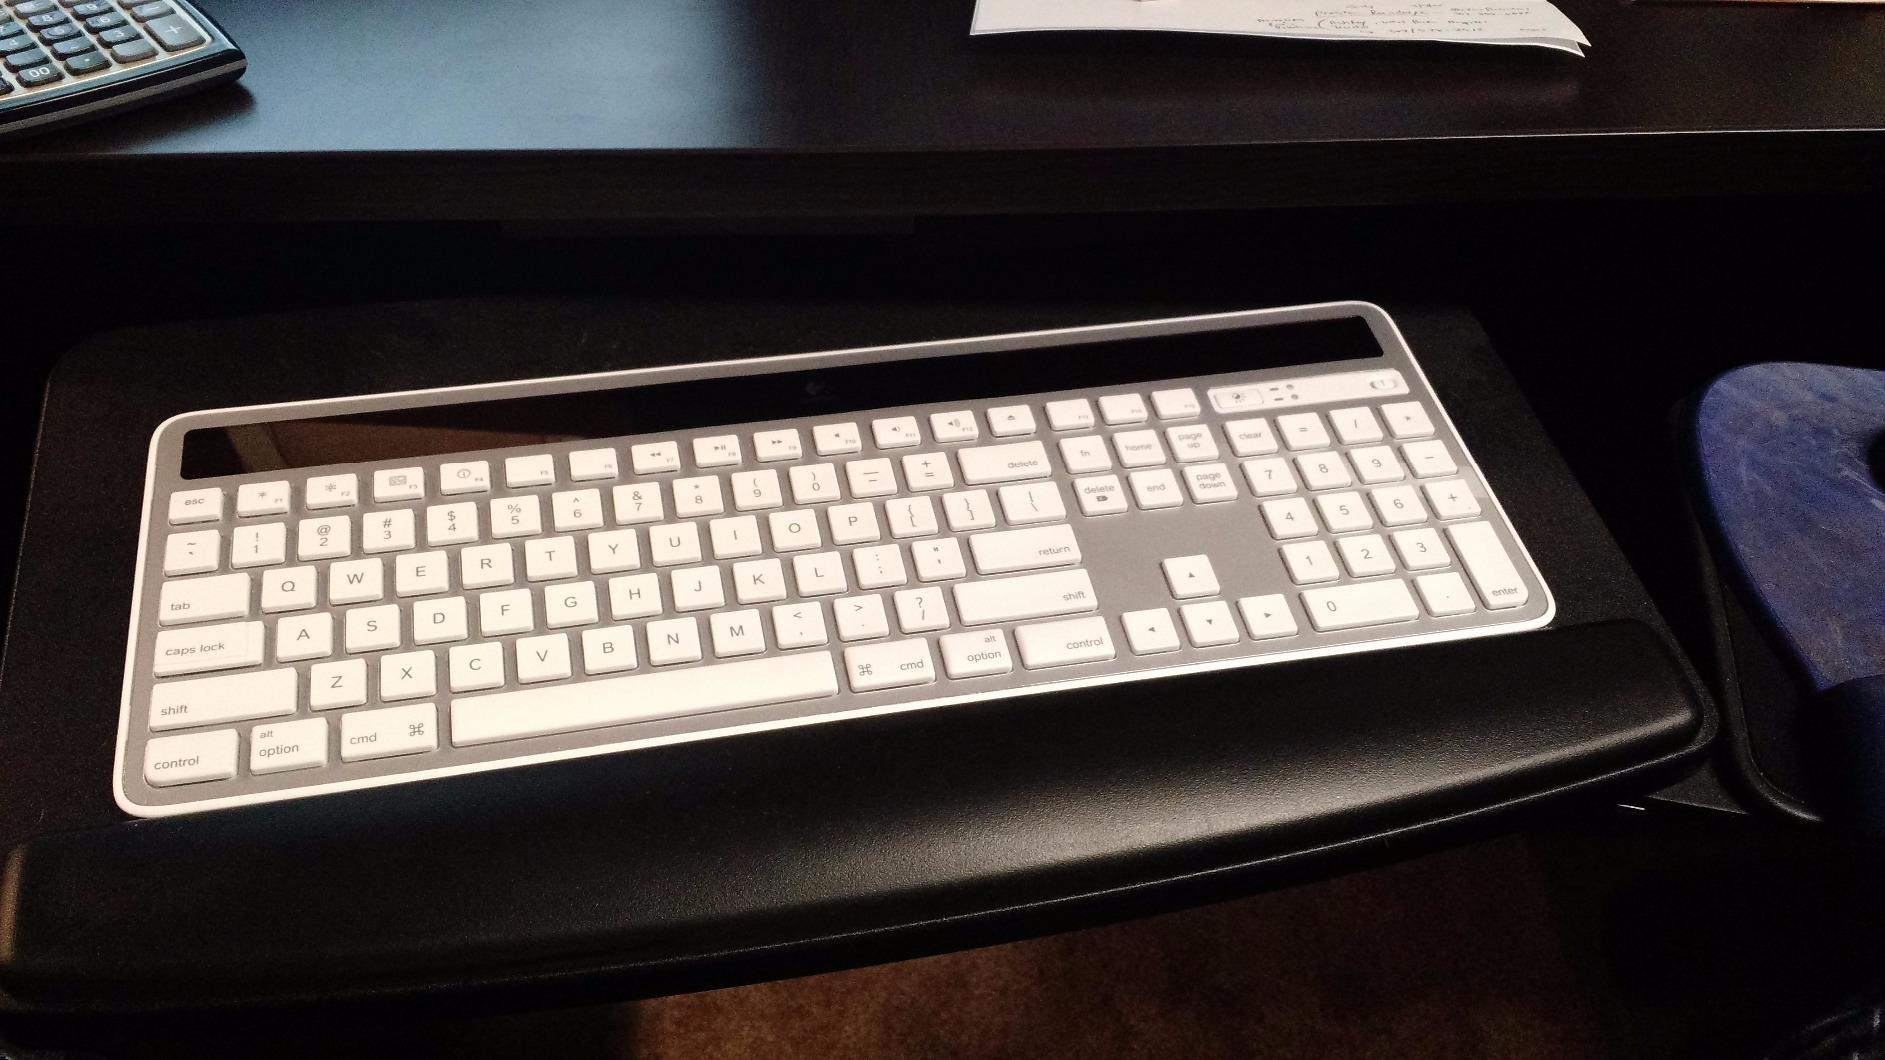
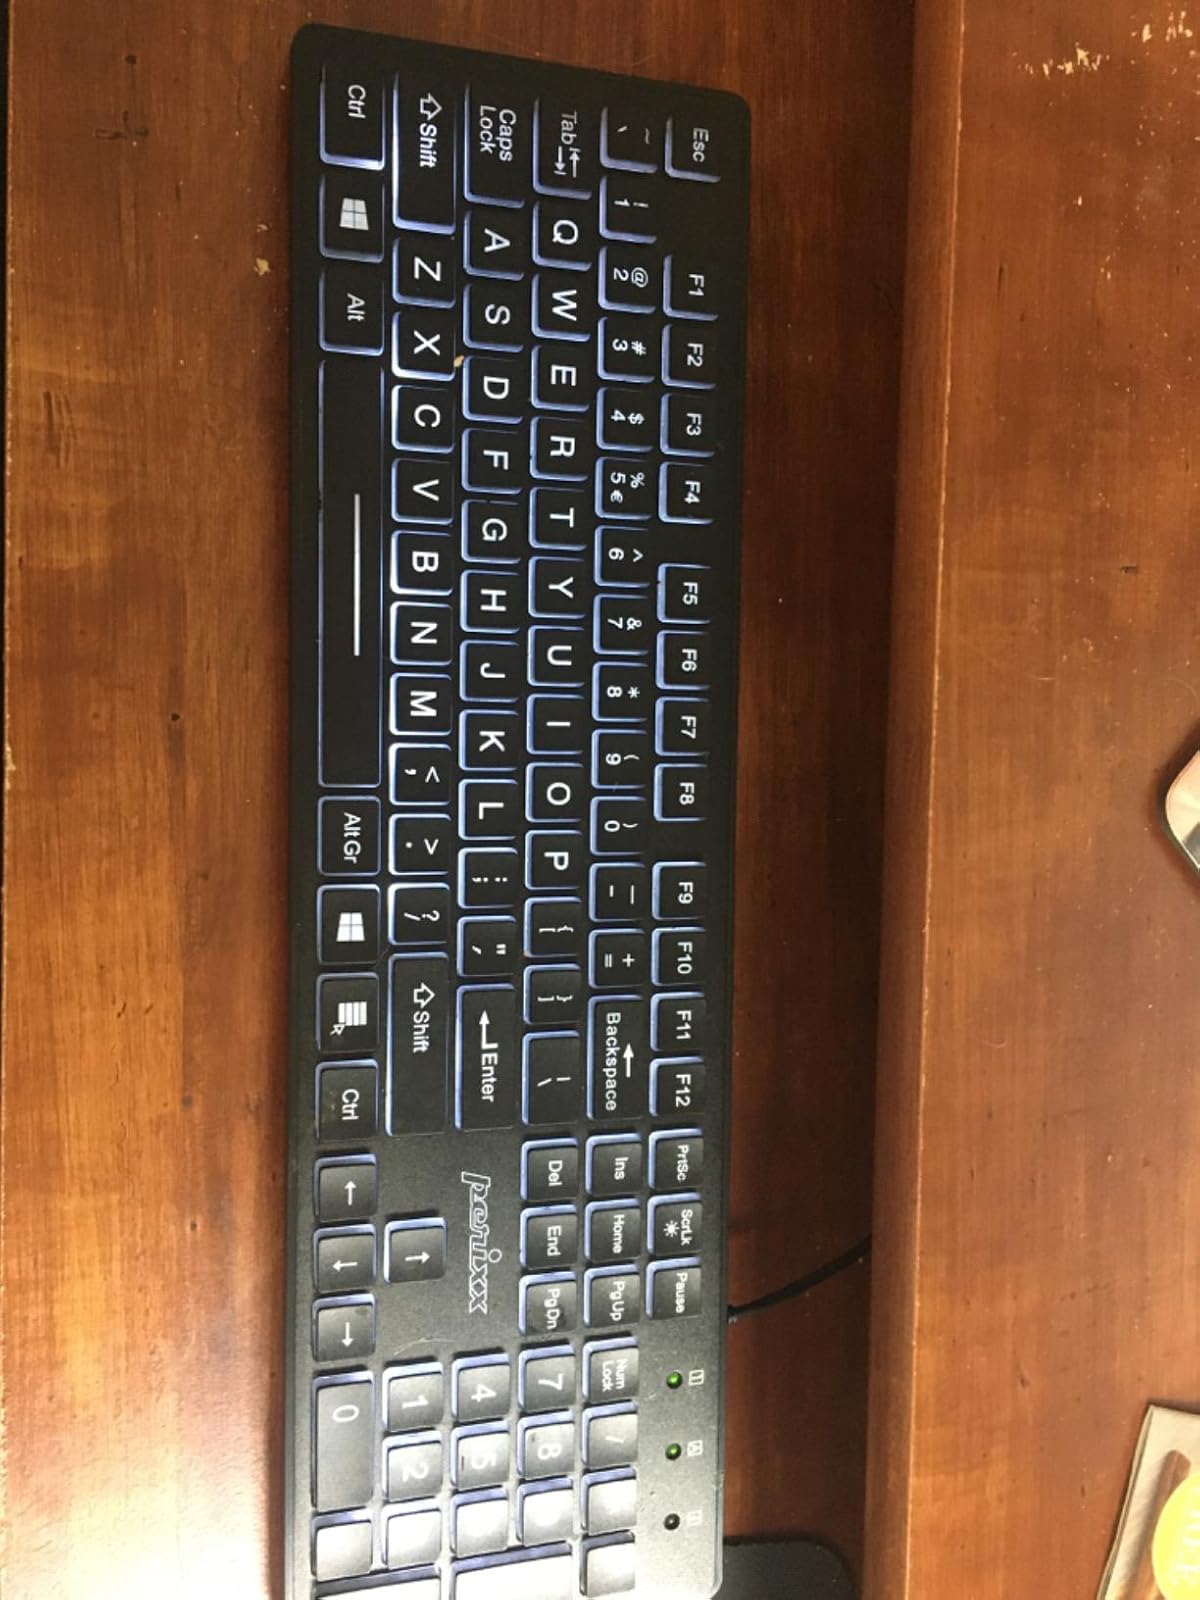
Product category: keyboard
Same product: no